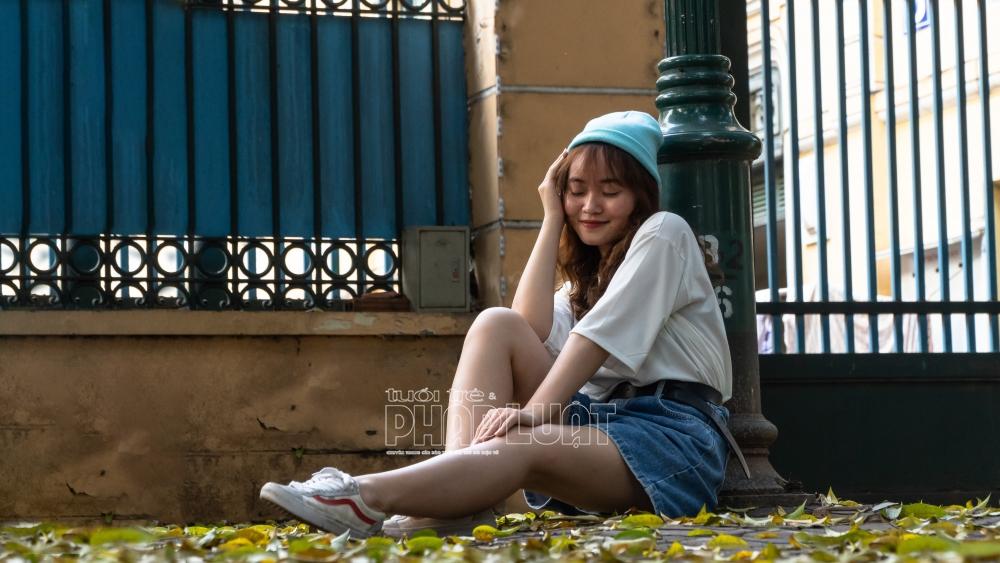
có một cô gái mặc áo trắng đang dựa vào một cái cột